Ni no Kuni

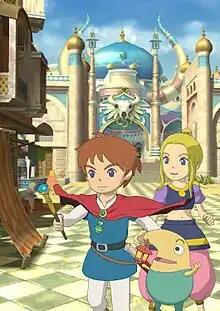
The series' artistic design received acclaim for its similarity to Studio Ghibli's previous work.

The first two main games were well received, with praise particularly directed at the visual design, characters and story, soundtrack, and unique gameplay. "Dominion of the Dark Djinn" scored 38/40 from Japanese publication "Famitsu", who felt that the game's elements are effectively utilized to maintain excitement. Michael Baker of RPGamer named it the "best overall game" at the time, and Janelle Hindman of "RPGLand" wrote that the game is "a reminder of why people used to flock to the JRPG genre in the first place". "Nintendo Gamer"s Matthew Castle called it "one of the best experiences on DS". "Wrath of the White Witch" also received "generally favorable" reviews, according to Metacritic. Colin Moriarty of "IGN" named it "one of the best RPGs", and among the best PlayStation 3 exclusives, and Kevin VanOrd of "GameSpot" wrote that it joins "that elite group of games providing such an enticing world that you can't imagine never having visited".